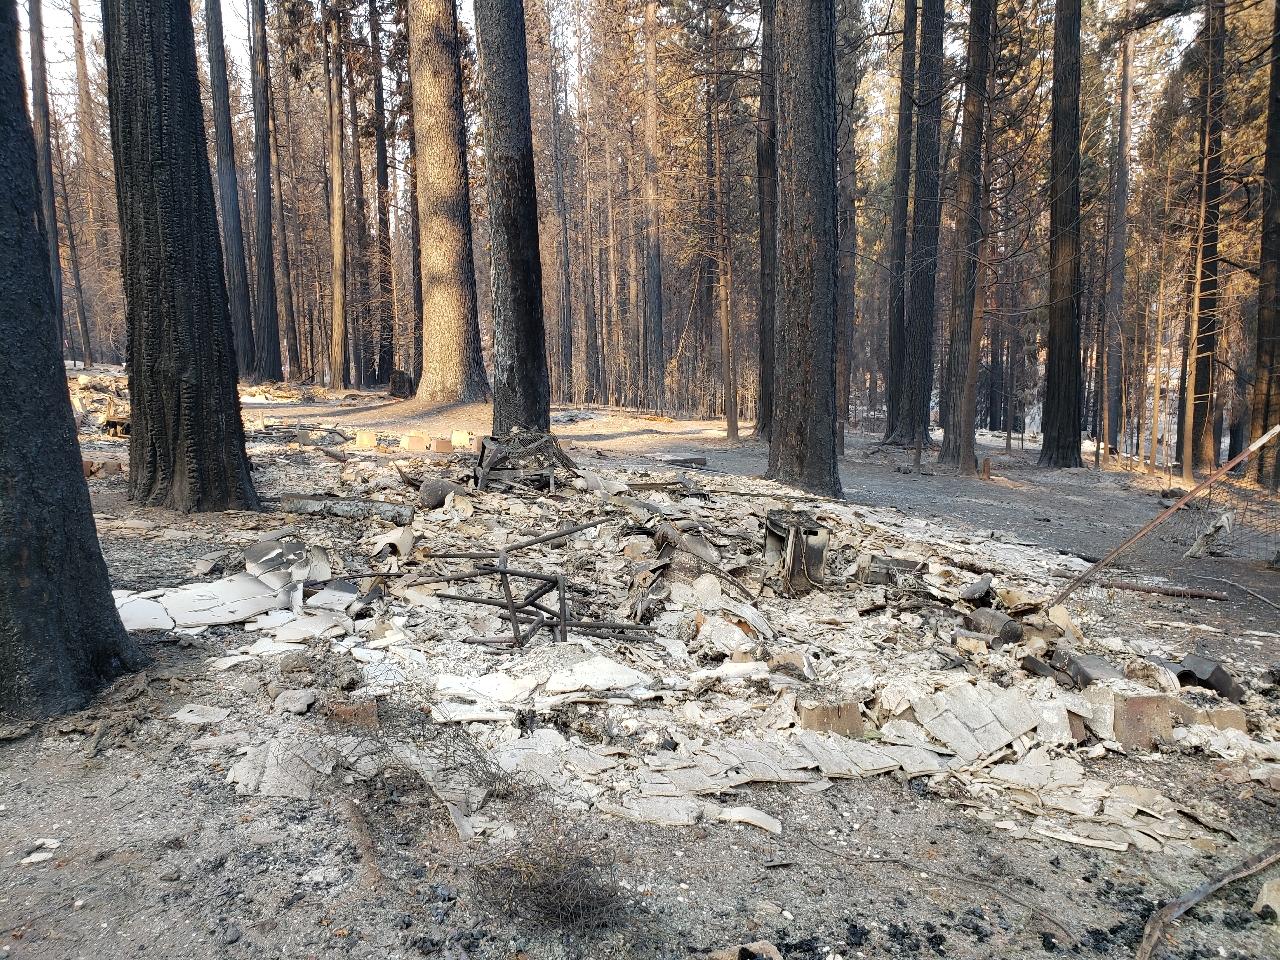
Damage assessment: destroyed